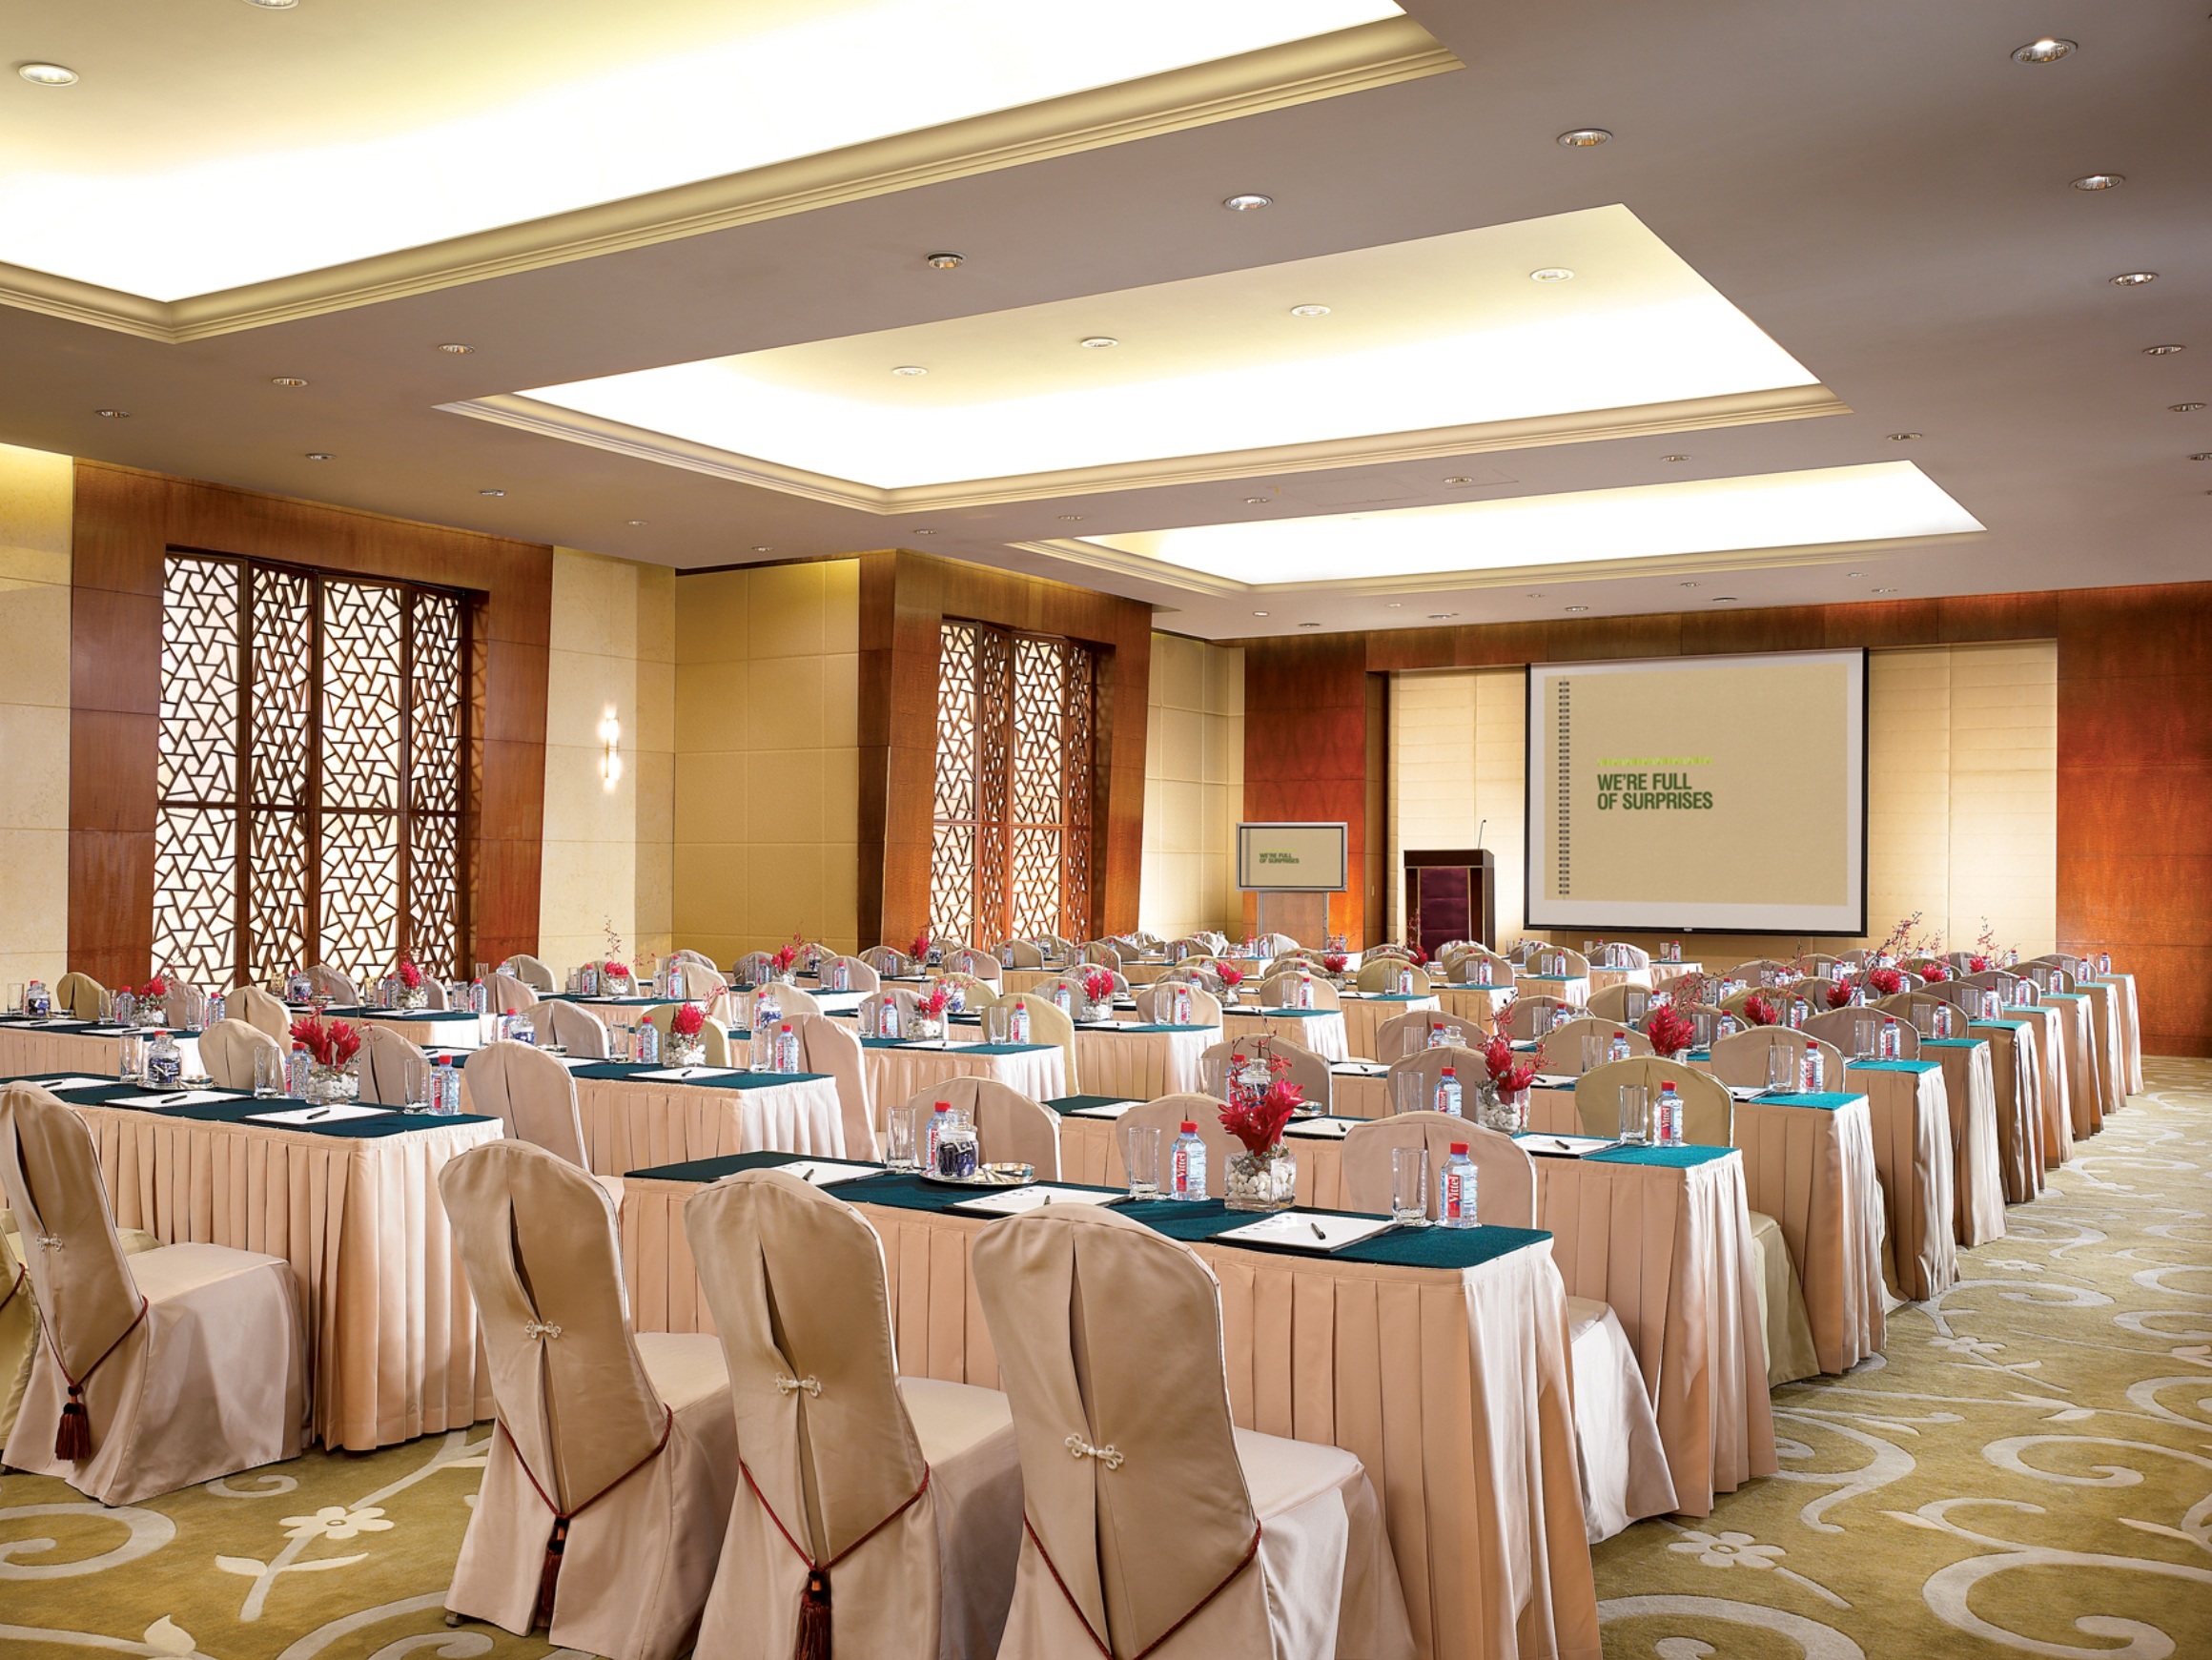
auditorium, restaurant, meeting, meal, business, meeting room, party, ballroom, banquet, hotels, delhi, convention center, conference halls, function hall, conference hall